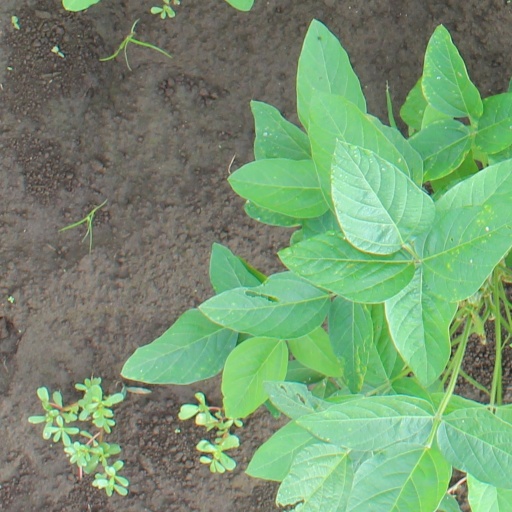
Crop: soybean